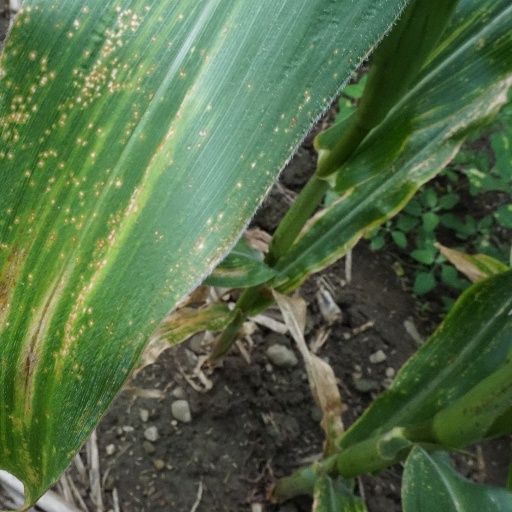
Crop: maize; corn